Toco toucan

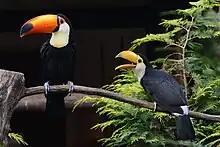
Adult toco toucan and smaller juvenile toco toucan perching on a branch

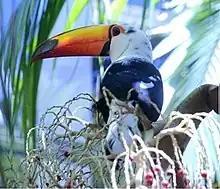
Toco toucan with mostly white head and smaller white patches on body sitting in a palm tree

Toco toucans are the largest species of toucan, with an average length of 56 cm (22 in). They cannot be mistaken for any other birds and are easily recognized by their large orange beaks. The body is mainly glossy black, with a white throat and upper throat. This white patch will sometimes have a citrine yellow tint and a red band where it meets the black breast, but these features are highly variable between individuals. The rump is white, while the underside of the tail, including the , is red. The eye is brown (although it has also been reported as being varying shades of yellow, green, and blue), and is surrounded by a narrow blue ring, with the rest of the orbital skin being sulfur yellow to orange. A small patch of feathers near the is white and the orbital skin below the eye is sometimes greenish-yellow.